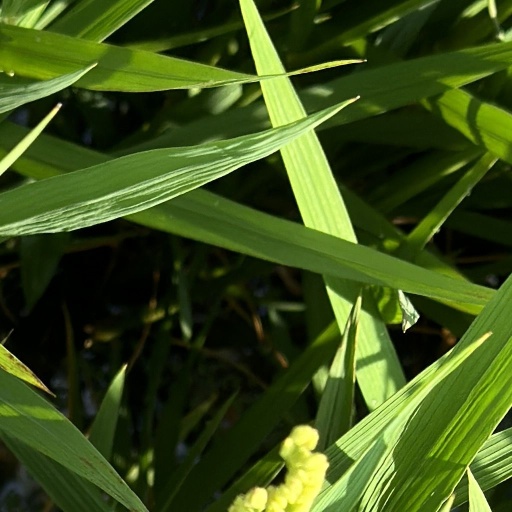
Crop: rice